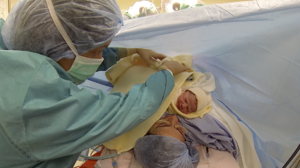
un nouveau né après une césarienne
La césarienne est une intervention chirurgicale visant à extraire un enfant de l'utérus maternel par incision de la paroi abdominale et utérine. La césarienne est pratiquée depuis des millénaires mais l'invention de la suture utérine est datée de 1882 et est attribué à Max Sänger. Longtemps la césarienne fut opérée sur des femmes mortes, afin de sauver l'âme de nouveau-nés en pratiquant le baptême.